Regionalliga Bayern

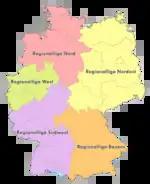
The Regionalligas from 2012 onwards.

The German league system, having gone through its last adjustment in 2008, when the 3. Liga was established and the number of Regionalligas increased from two to three, required another adjustment in 2011. The reason for this was the large number of insolvencies on the fourth level, caused by high cost and infrastructure requirements while, at the same time, the clubs at this level complained about low incomes and little interest from TV broadcasters. Some Regionalliga requirements were seen as causing too much of a financial strain on amateur clubs, for example stadiums had to have at least 1,000 seats, and a separate stand with separate entrance for away spectators. Many clubs also struggled to cope with the 400-pages long license application, having to rely on volunteers rather than being able draw on permanent staff.